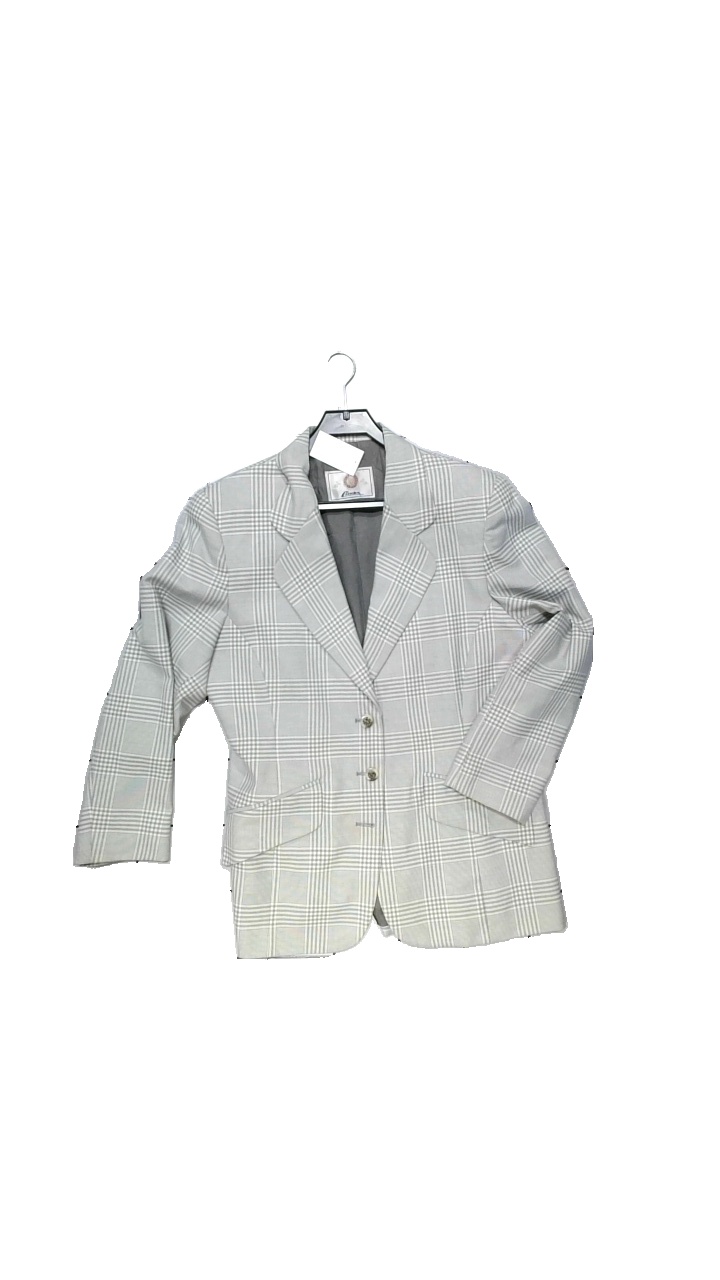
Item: Blazer (Ladies)
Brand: Lindex
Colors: Grey, White
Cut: Regular
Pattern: Checkered print
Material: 67%Polyester,33%Viscos
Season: All
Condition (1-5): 4
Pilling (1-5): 4
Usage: Reuse
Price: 100-150